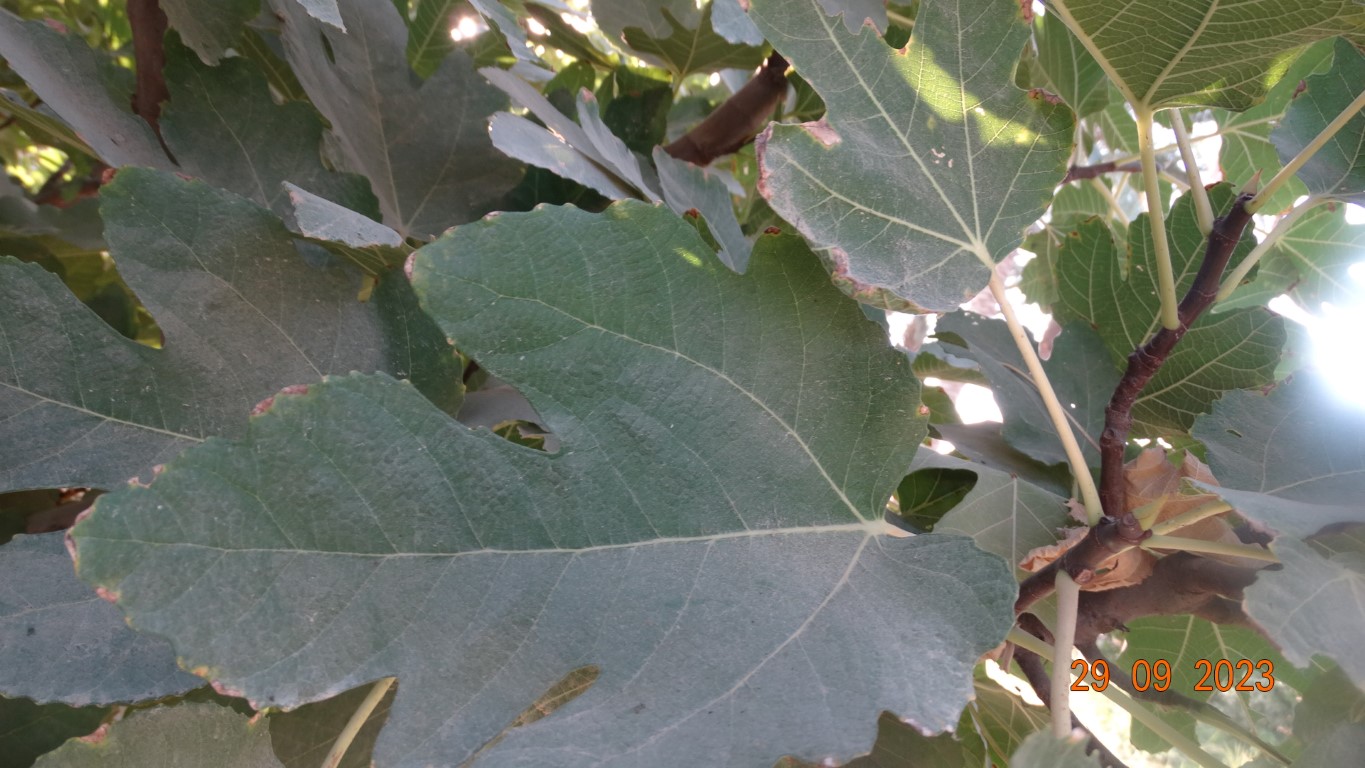
Label: healthy